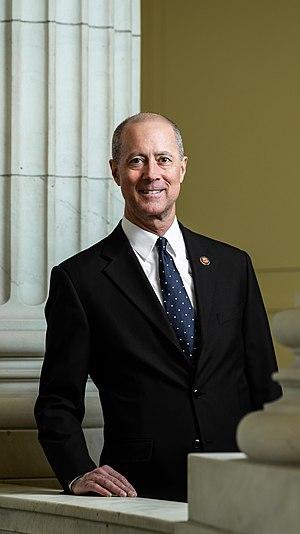
William McClellan Thornberry dit Mac Thornberry, né le 15 juillet 1958 à Clarendon, est un homme politique américain, représentant républicain du Texas à la Chambre des représentants des États-Unis depuis 1995.